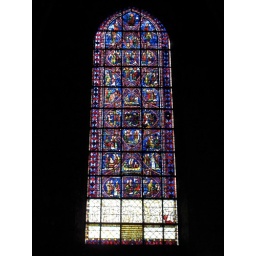
One of the 170 early 13th century stained glass windows in Chartres Cathedral